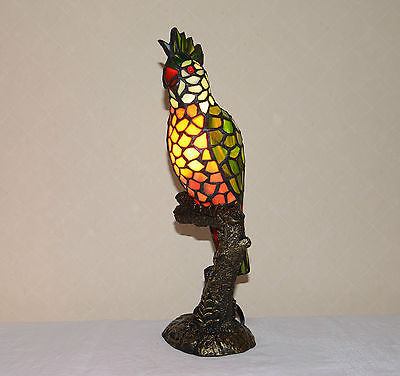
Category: lamp